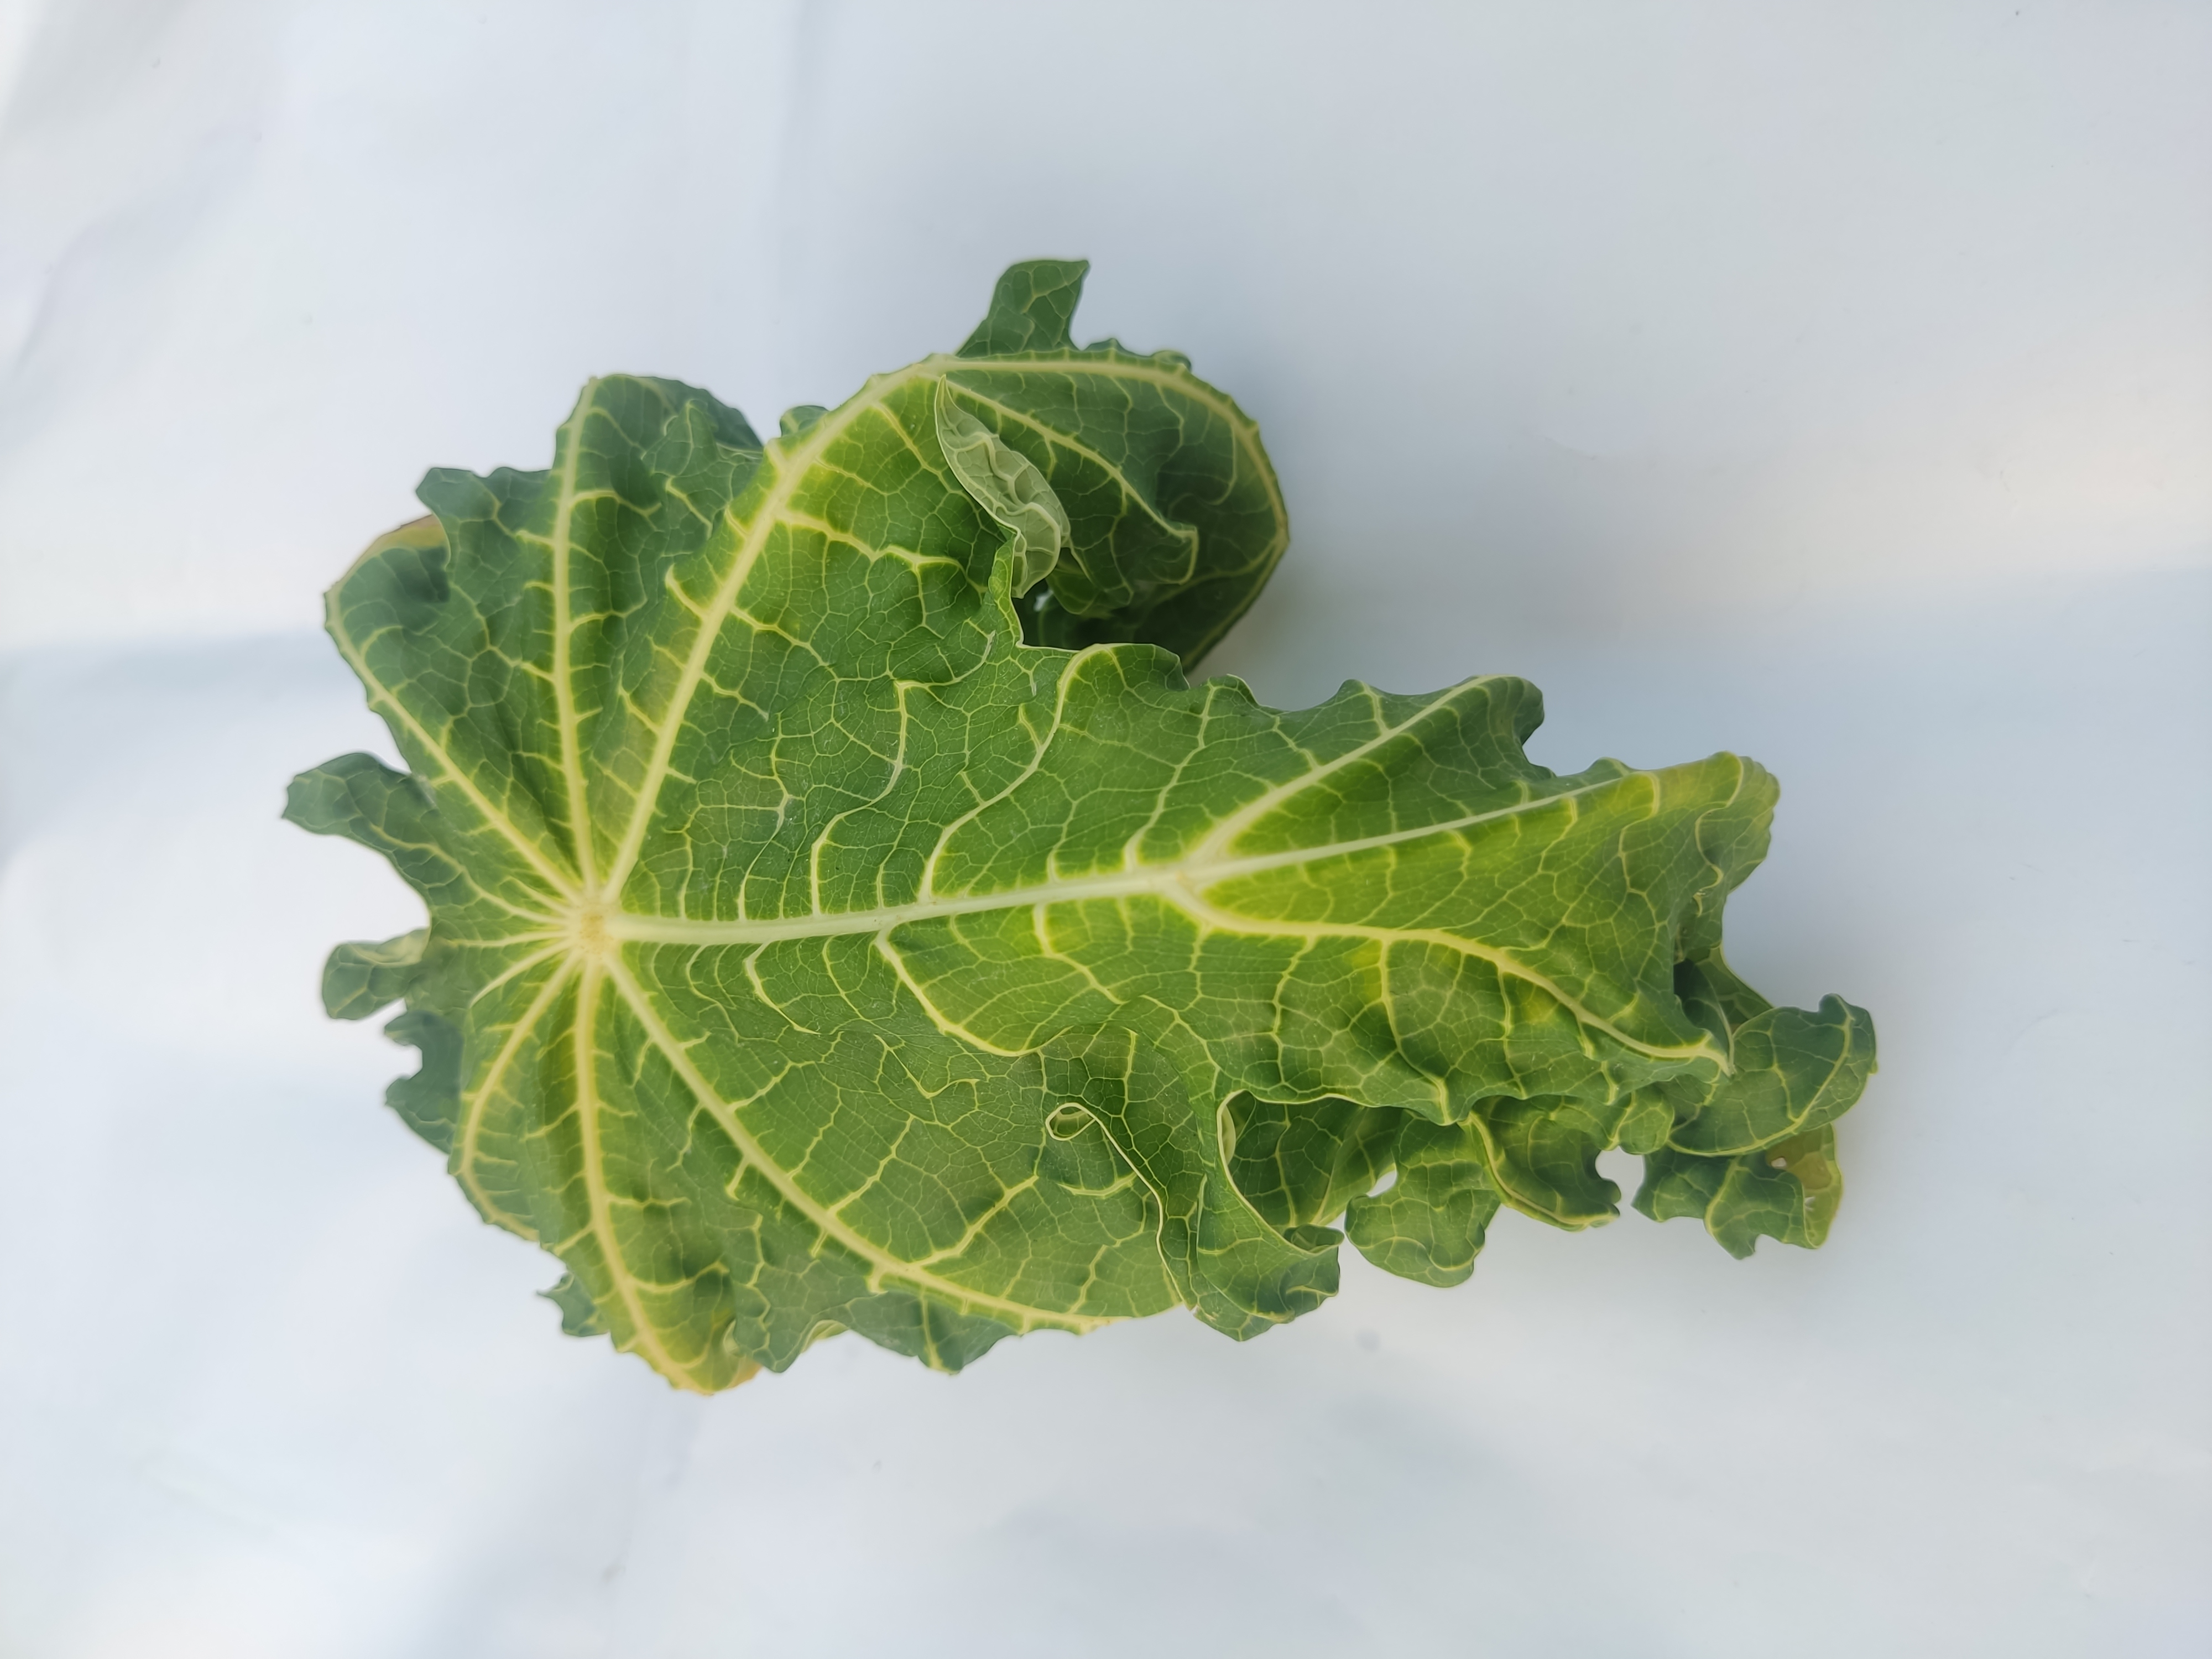
Label: Leaf Curl